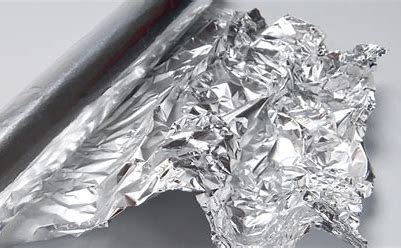
Waste category: metal